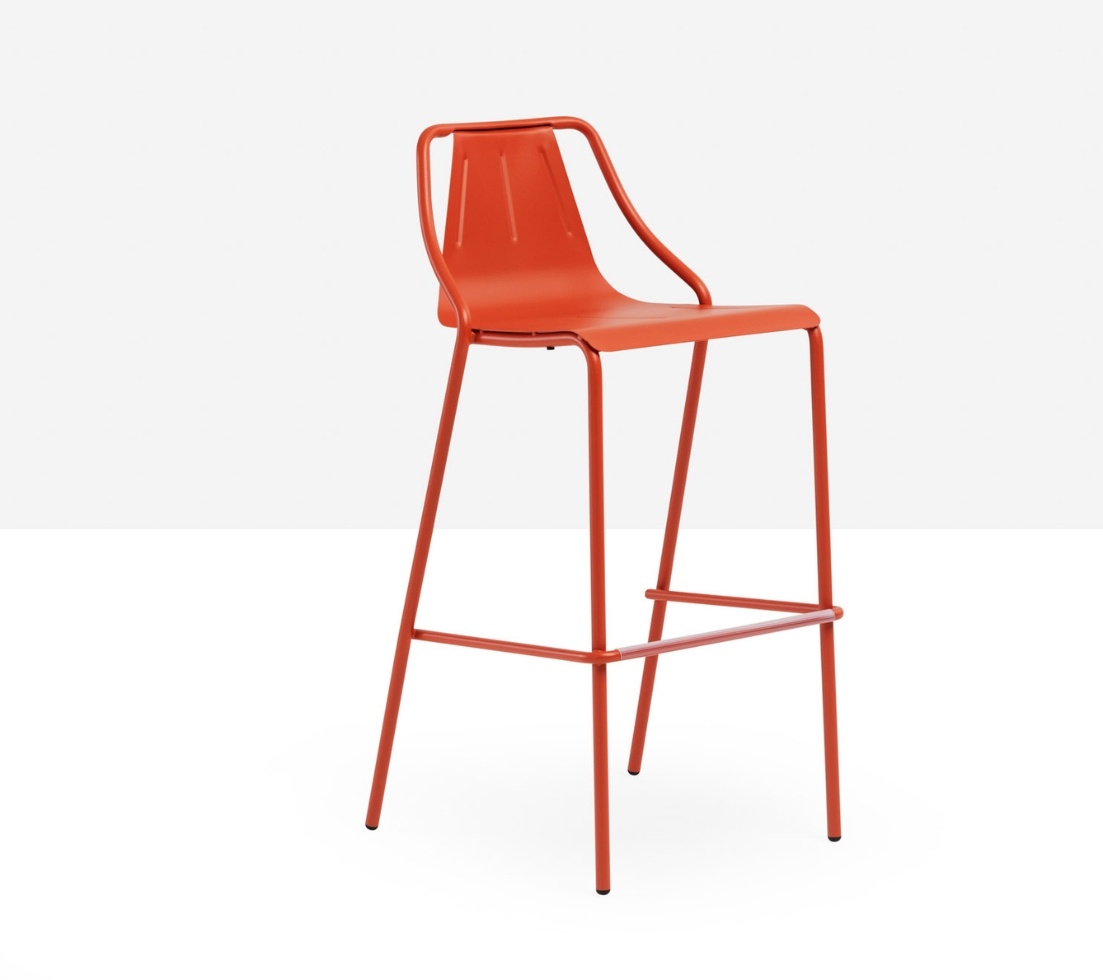
Tabouret Ola H75 M
Brand: MIDJ 🇮🇹
Tabouret Ola avec structure et base en acier peint, adapté pour l'extérieure. Caractéristiques Toutes les détails sur ce produit et accès au configurateur et/ou aux variantes : CLIQUER ICI Délai de livraison 6 à 8 semaines
Category: Furniture > Outdoor Furniture > Outdoor Seating > Outdoor Chairs